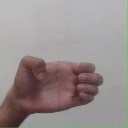
अक्षर: ख